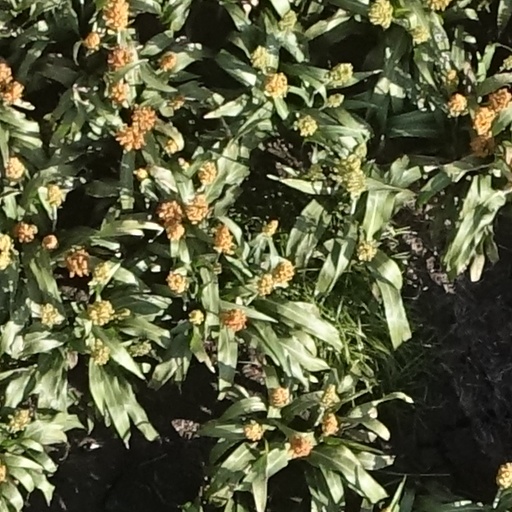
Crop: sorghum